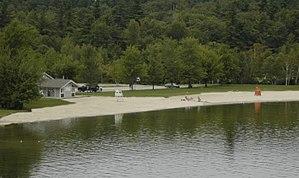
Le lac Sunapee est situé dans les comtés de Sullivan et de Merrimack, dans l'ouest du New Hampshire, aux États-Unis. C'est le cinquième plus grand lac entièrement situé dans le New Hampshire.